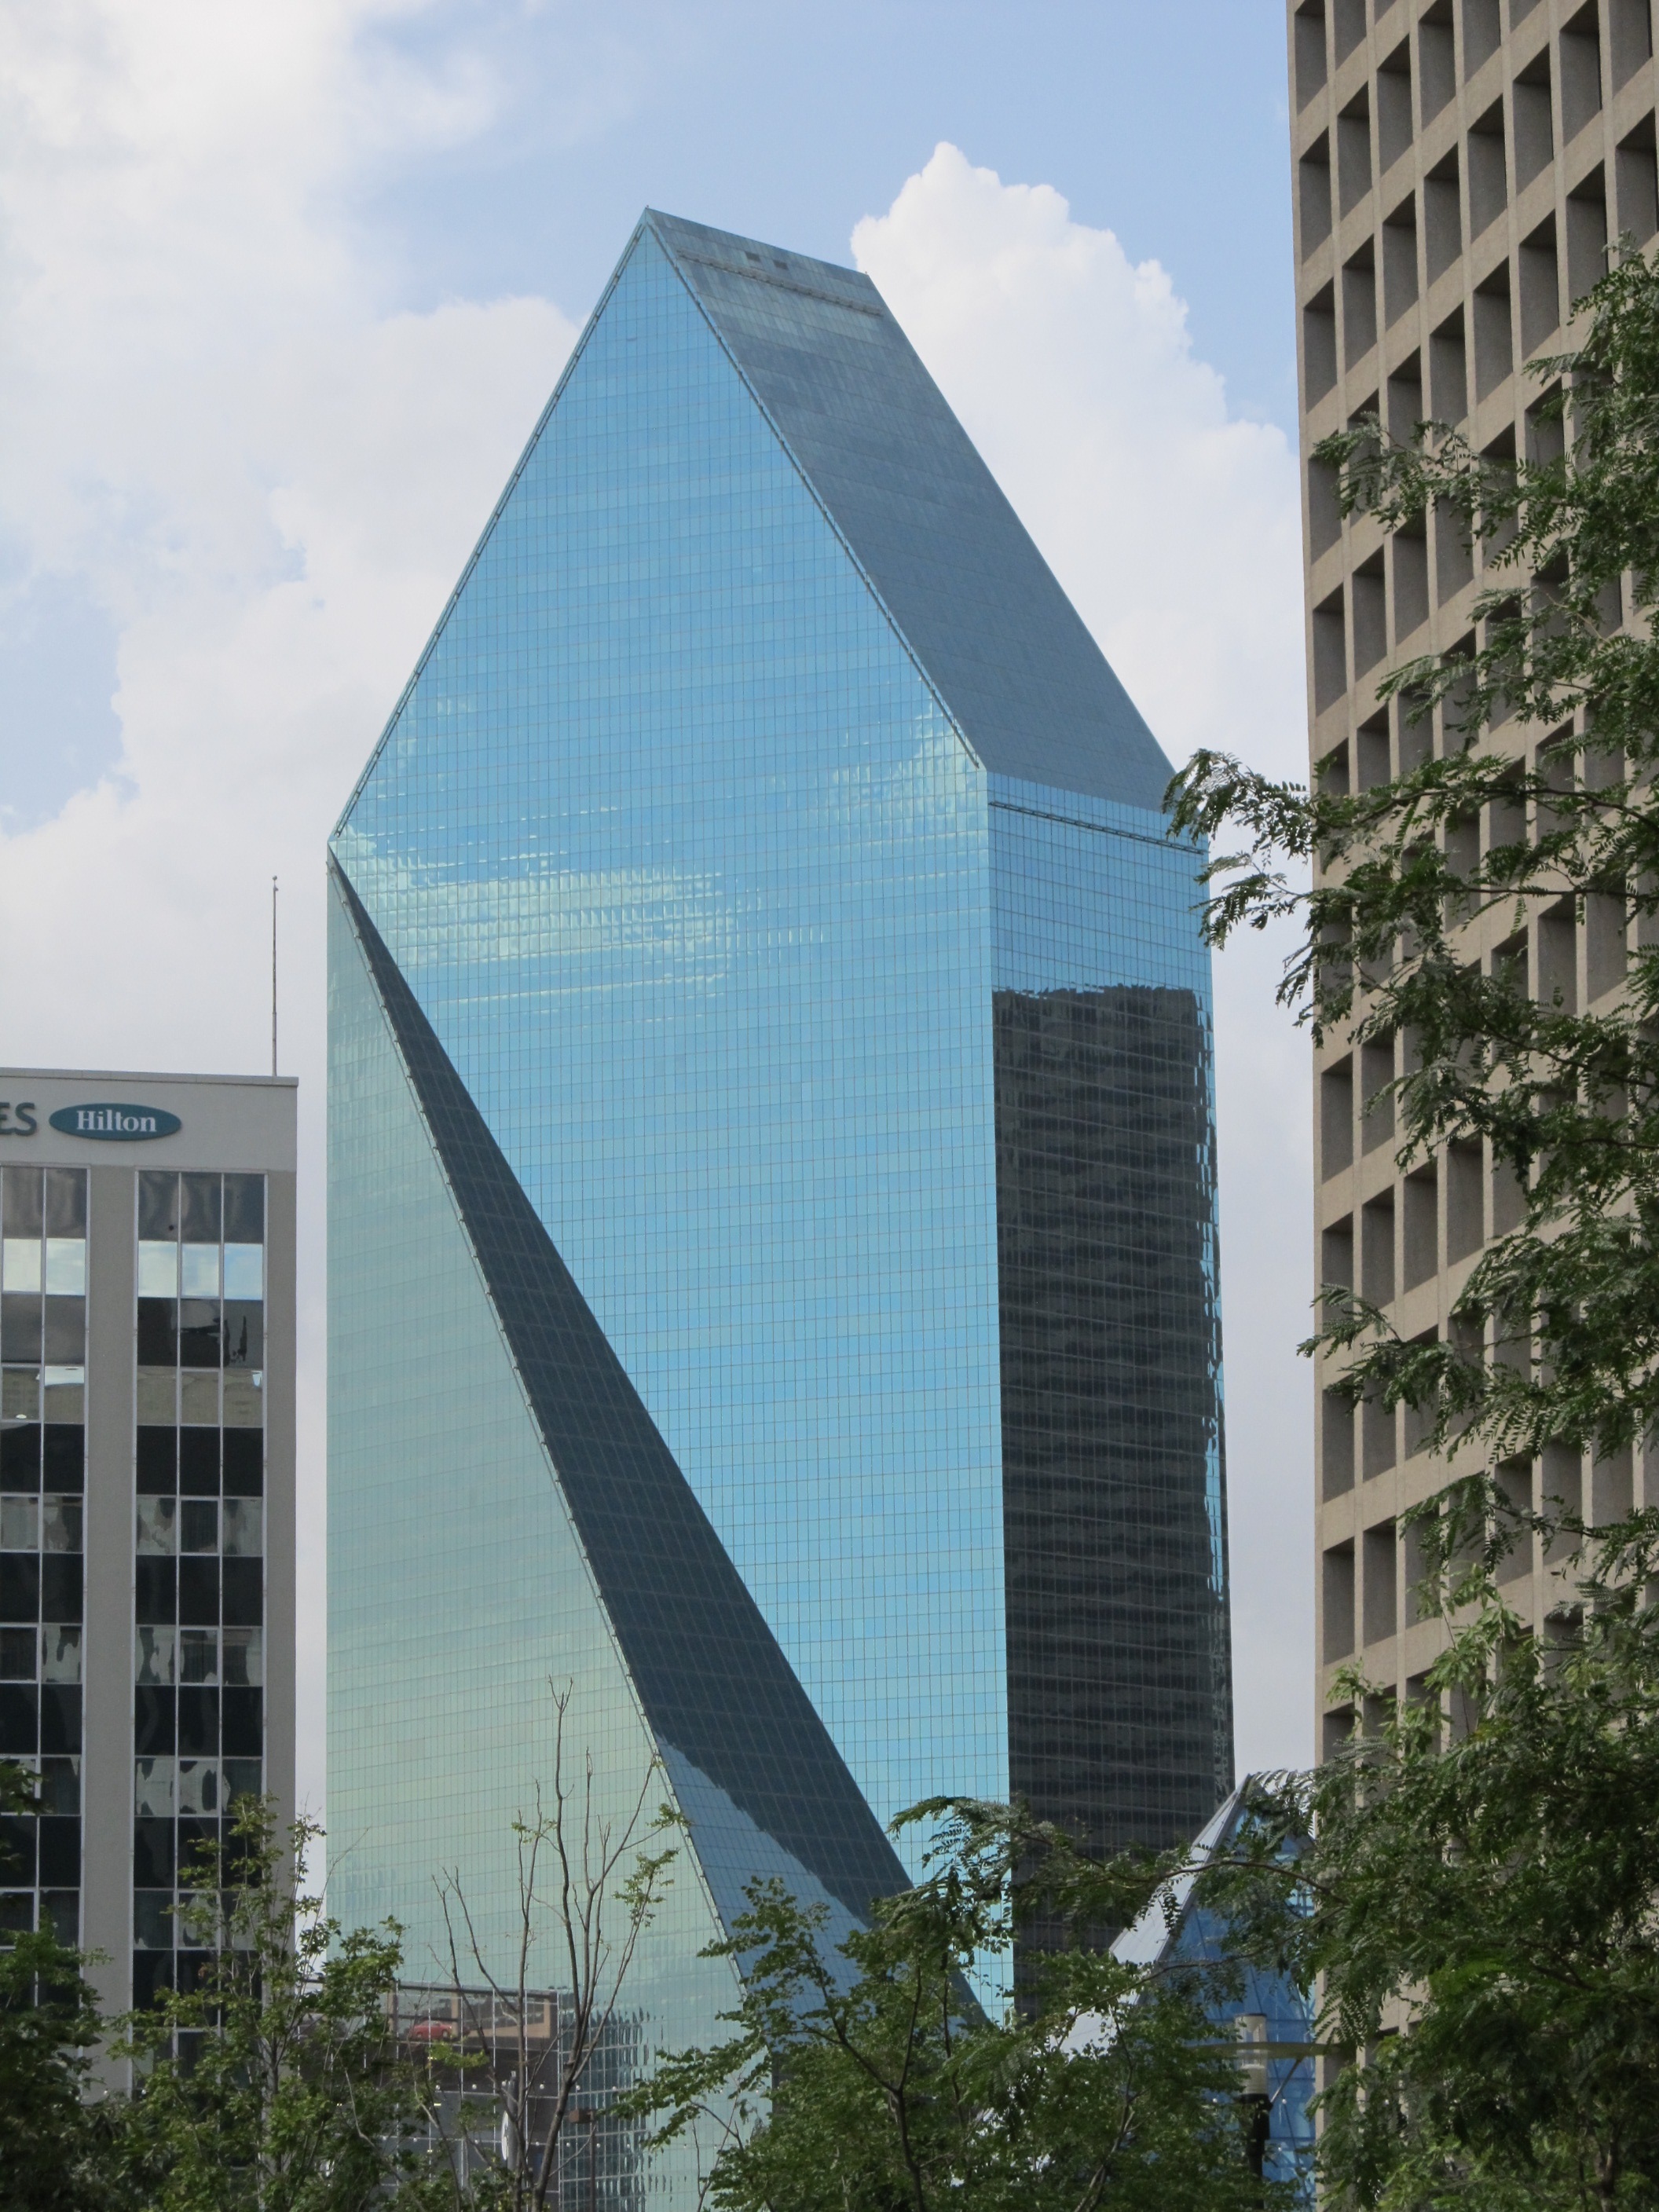
architecture, glass, building, city, skyscraper, urban, cityscape, downtown, tower, office, landmark, facade, tower block, texas, dallas, headquarters, metropolis, condominium, neighbourhood, glass facade, office buildings, urban area, residential area, arrowhead, metropolitan area